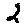
Label: 2